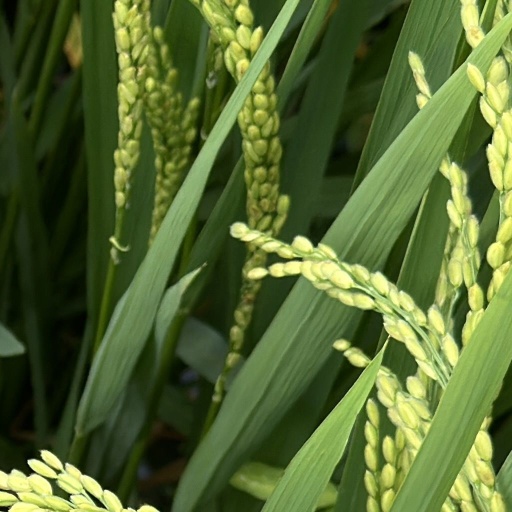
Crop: rice